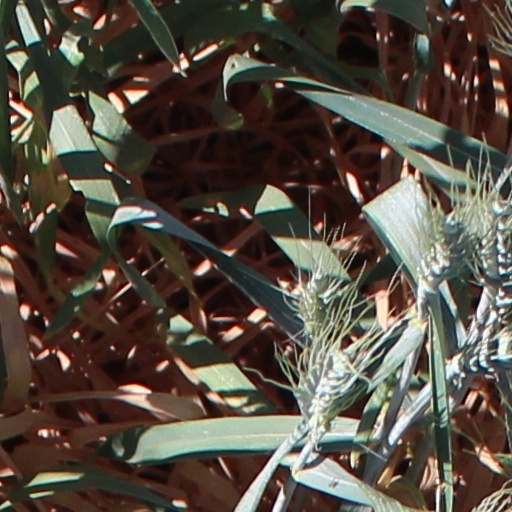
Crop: wheat